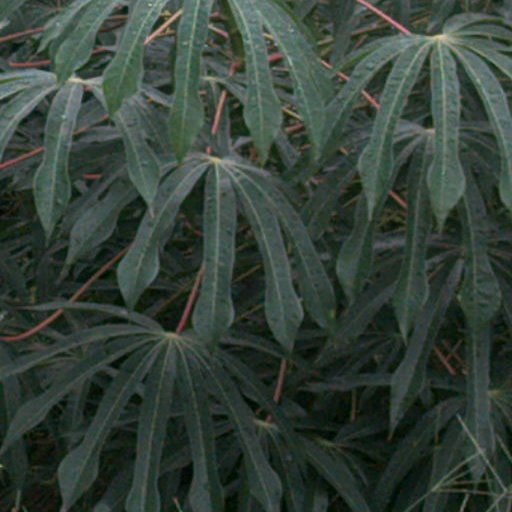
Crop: cassava